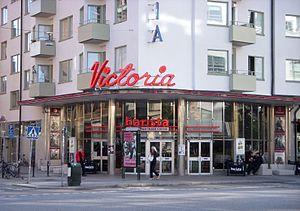
Le Victoria est une salle de cinéma située au numéro 65 de la voie publique Götgatan, dans la ville de Stockholm, en Suède.